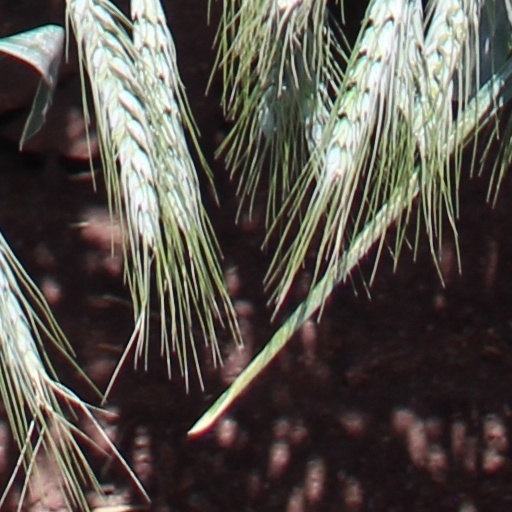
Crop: wheat